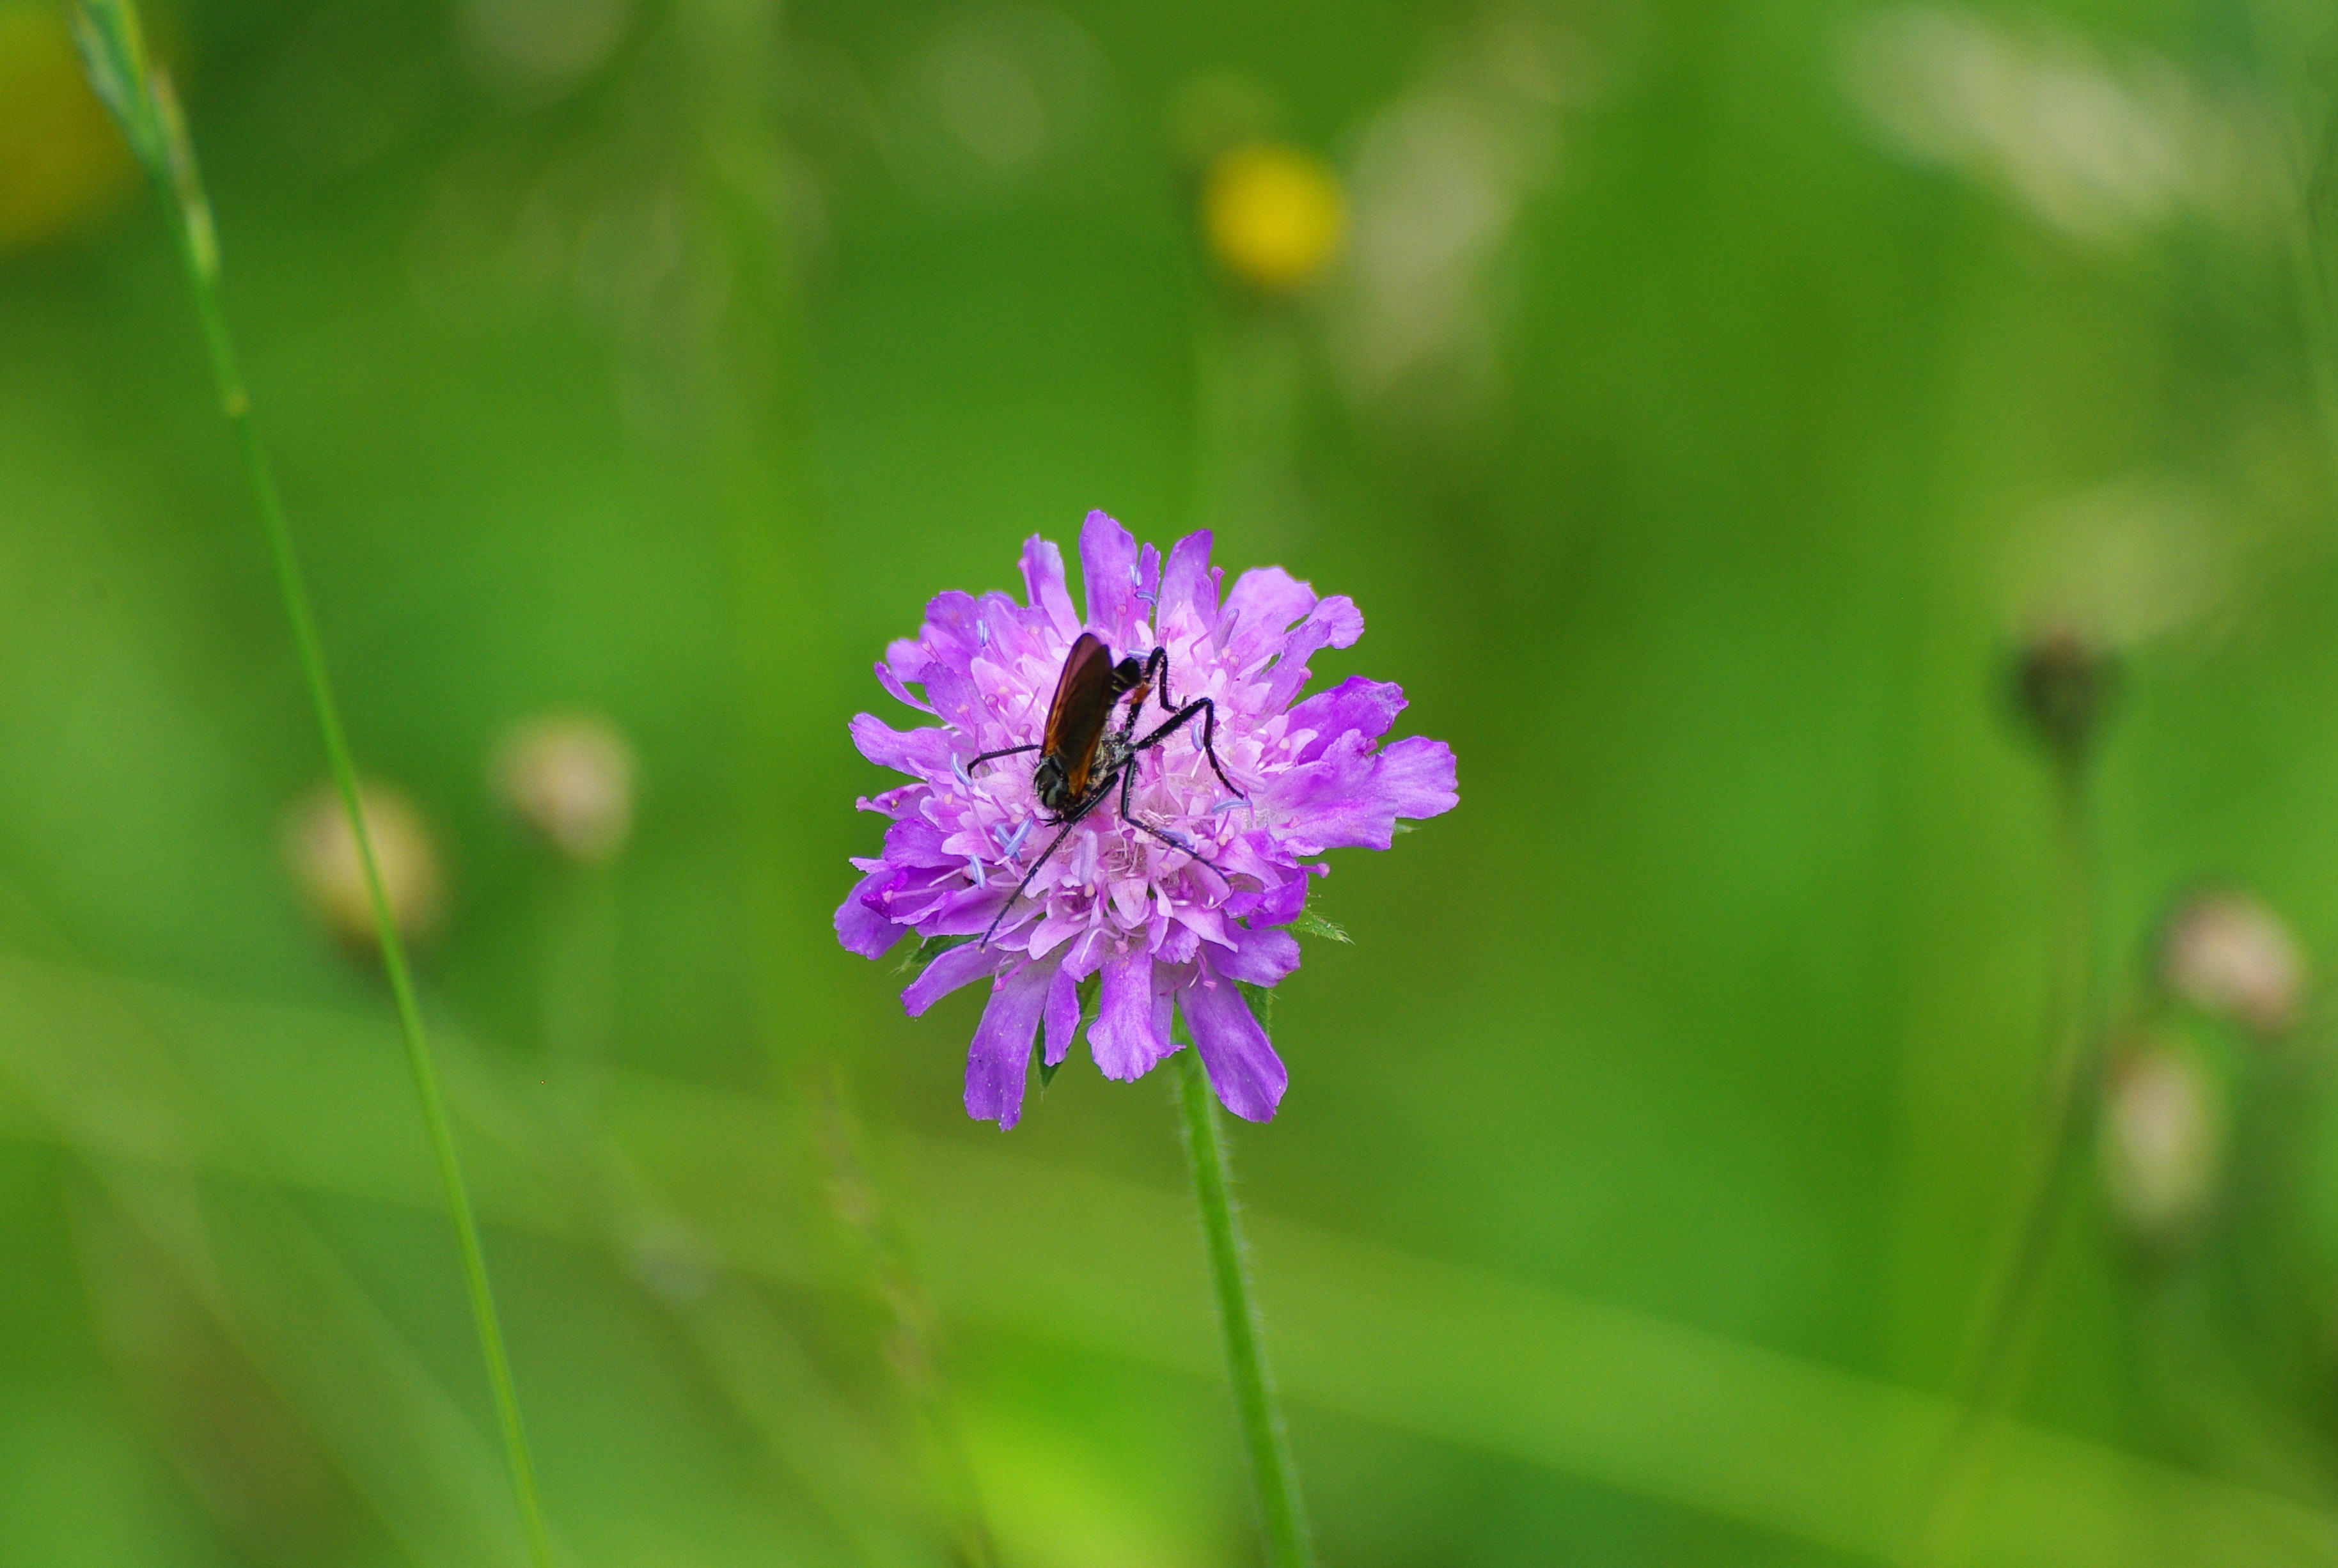
nature, grass, blossom, plant, photography, meadow, leaf, flower, purple, petal, summer, green, insect, natural, botany, colorful, closeup, flora, clover, wildflower, close up, violet, mauve, natural beauty, macro photography, flowering plant, plant stem, land plant